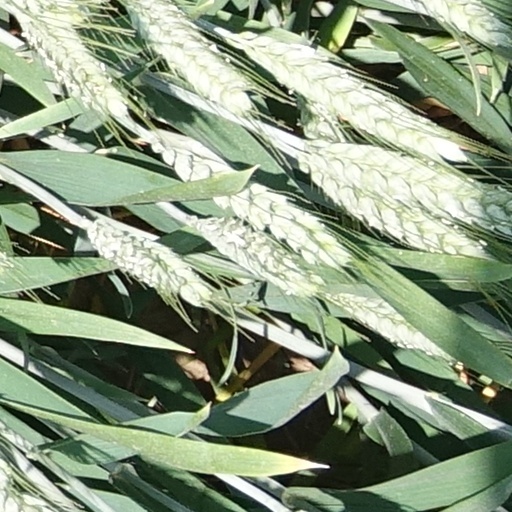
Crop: wheat